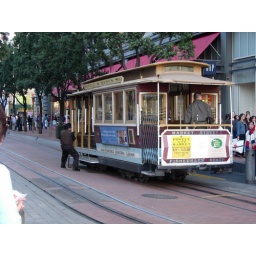
Cable car on Powell street close to Market in early September 2006.